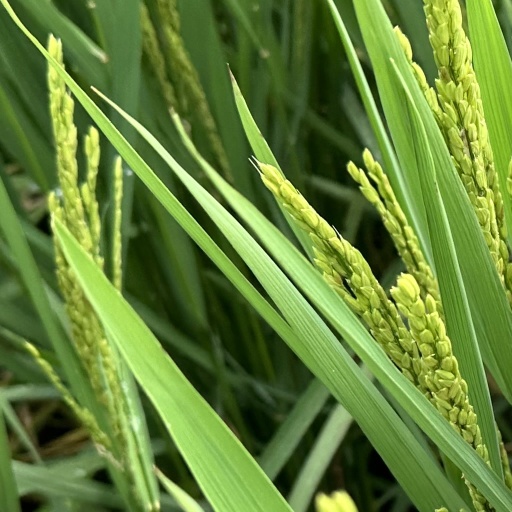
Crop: rice